Hippie

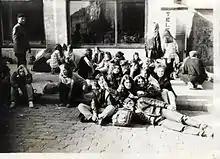
A group of hippies in Tallinn, 1989

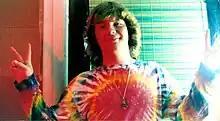
Tie-dyed clothes, associated with hippie culture

Many hippies would adapt and become members of the growing countercultural New Age movement of the 1970s. While many hippies made a long-term commitment to the lifestyle, some people argue that hippies "sold out" during the 1980s and became part of the materialist, self-centered consumer yuppie culture. Although not as visible as it once was, hippie culture has never died out completely: hippies and neo-hippies can still be found on college campuses, on communes, and at gatherings and festivals. Many embrace the hippie values of peace, love, and community, and hippies may still be found in bohemian enclaves around the world. Hippie communes, where members tried to live the ideals of the hippie movement, continued to flourish. On the West Coast, Oregon had quite a few, while in 1970, the hippie community of Tawapa was founded in New Mexico. It lasted until the 1990s, when the people were pushed off the land due to housing developments. Around 1994, a new term, "Zippie", was being used to describe hippies that had embraced New Age beliefs, new technology, and a love for electronic music.